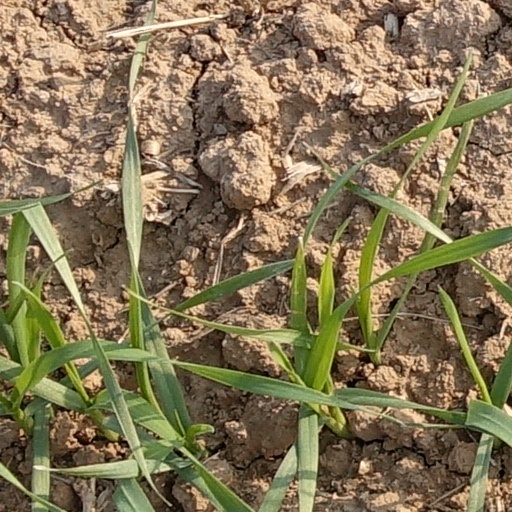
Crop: wheat